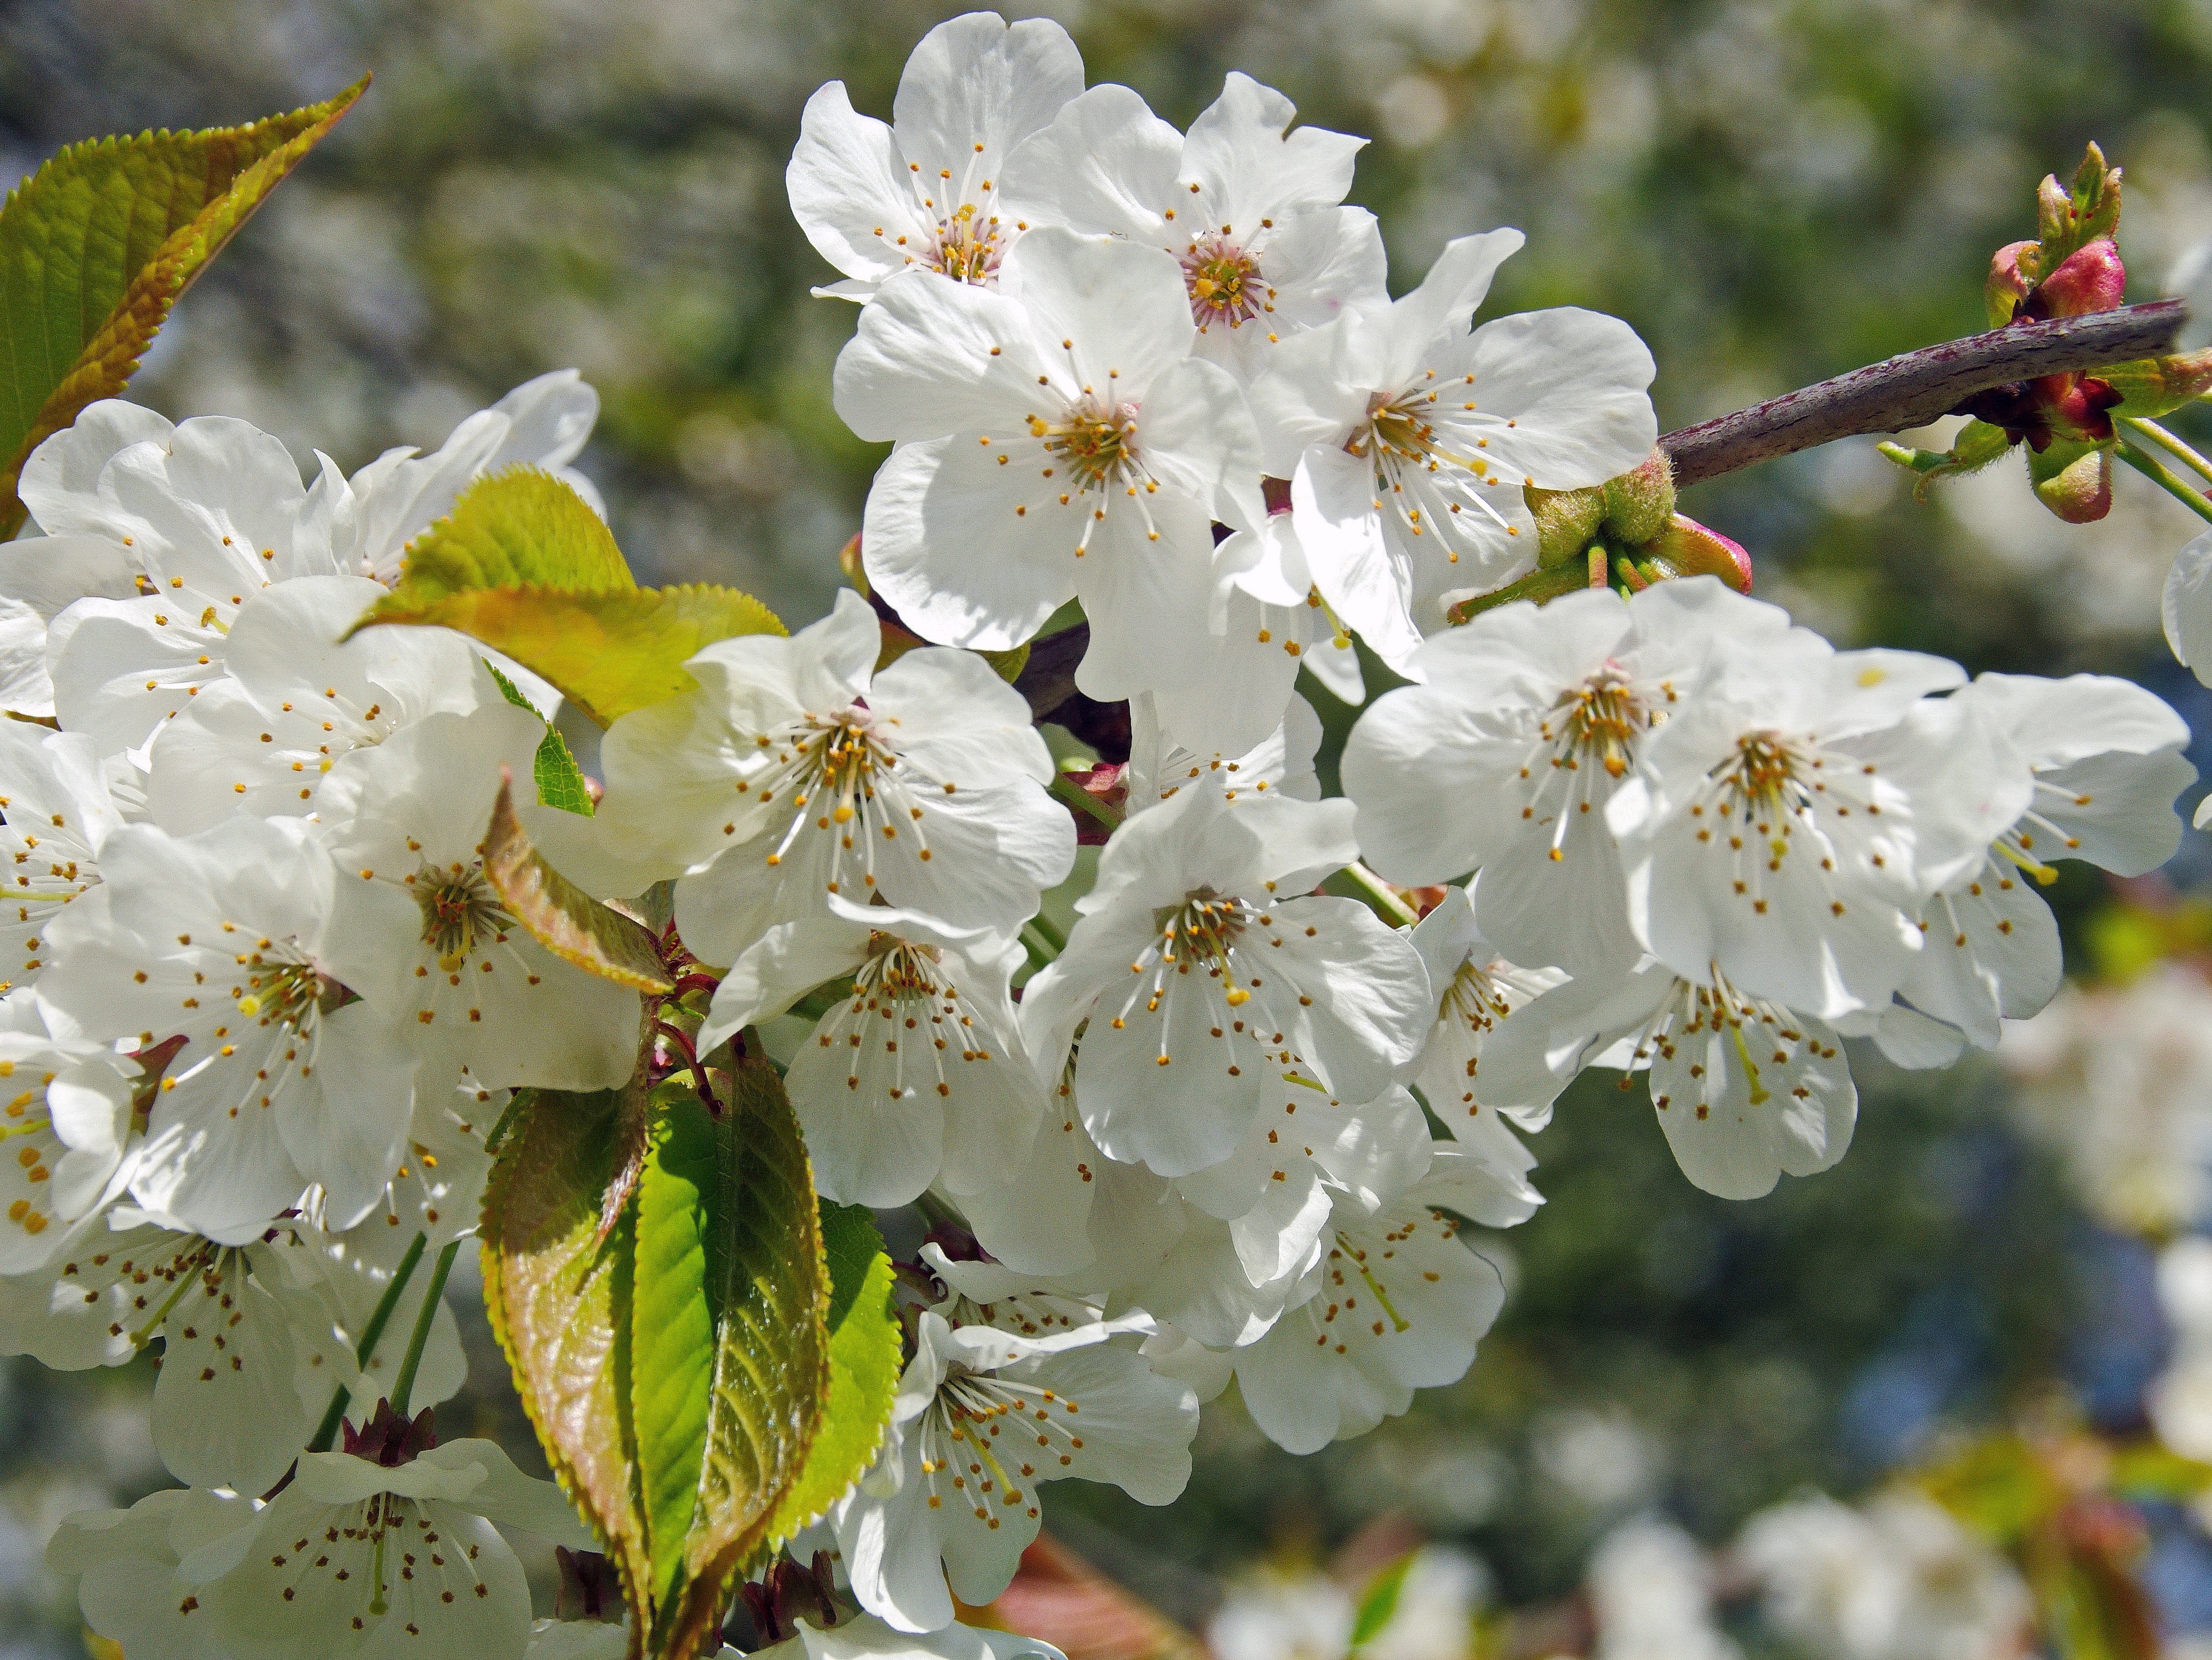
tree, branch, blossom, plant, fruit, flower, food, spring, produce, flora, cherry blossom, white flower, shrub, fruit tree, flowering, cherry, flowering plant, rose family, land plant